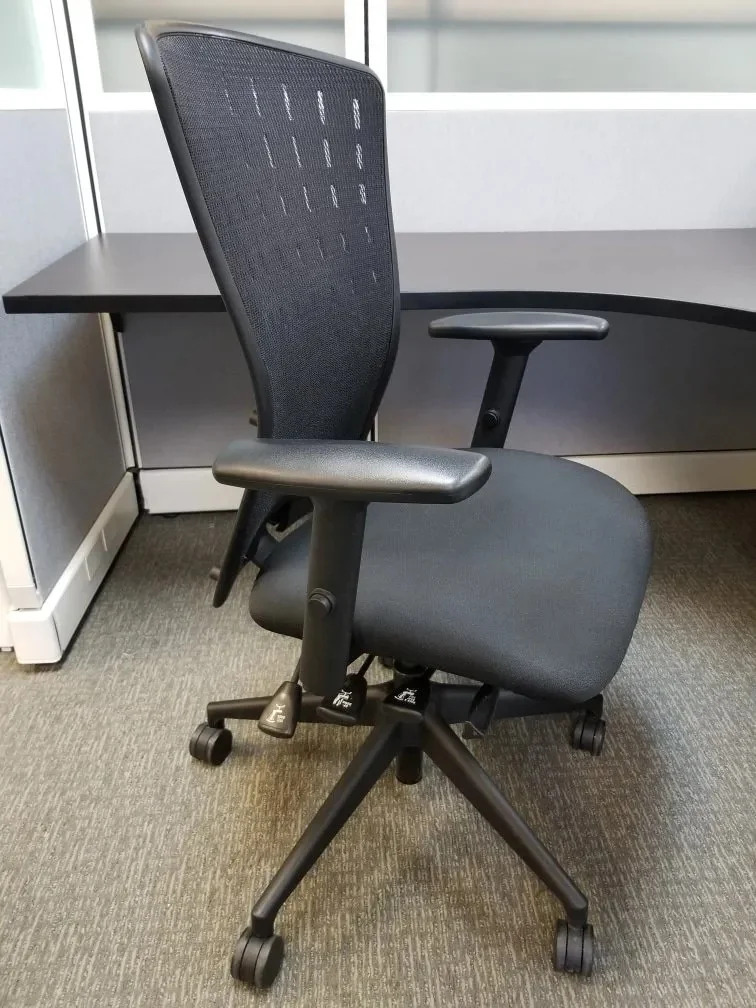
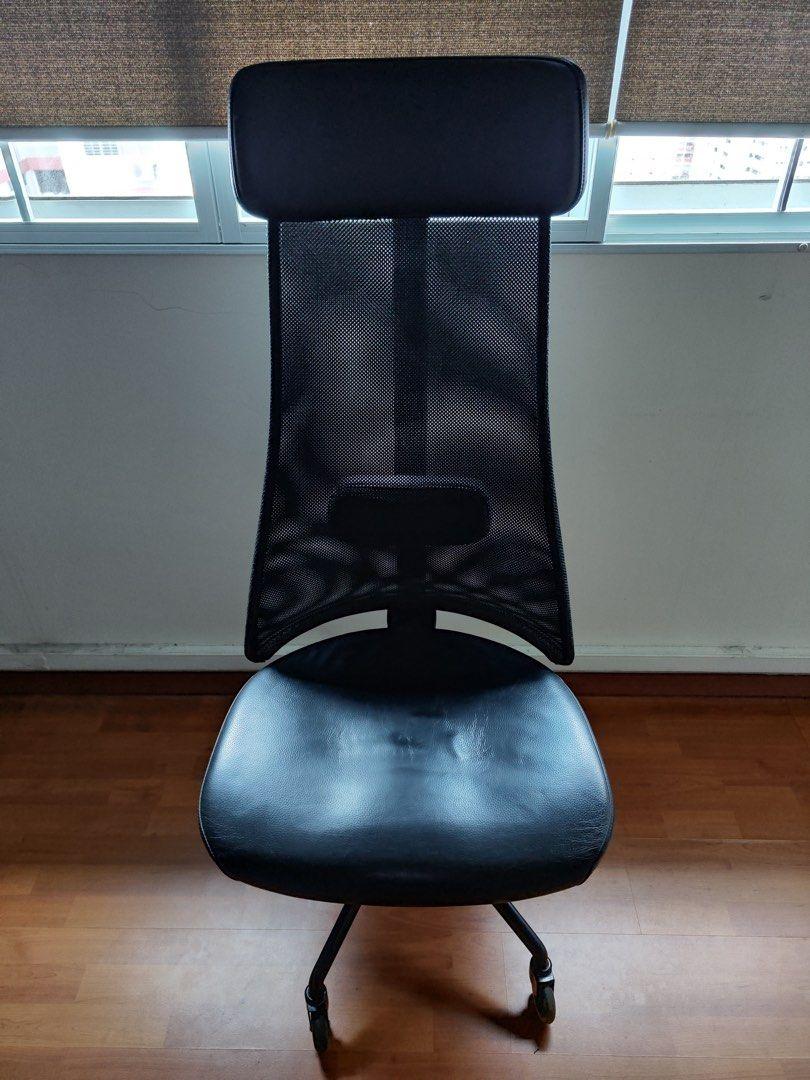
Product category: items_chair
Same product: no